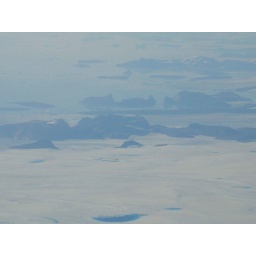
Rock formations, sea and snow somewhere in the arctic as seen from the plane window